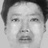
Emotion: neutral